Geology of South Australia

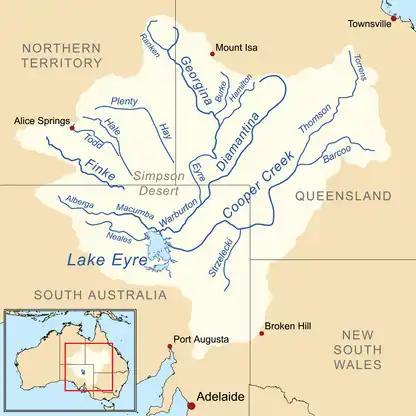
A map of the Lake Eyre Basin

The Lake Eyre Basin is the largest endorheic basin in Australia and is over 1.14 million square kilometres. The basin lies in the north east of the state of South Australia. Its South Australian territory is predominantly semi-arid to arid land. As an endorheic basin, it has no outflows to other bodies of water such as oceans or rivers. As a result, the main causes of water loss are evaporation and seepage. The Lake Eyre Basin consists of seven drainage catchments, with the Georgina Diamantina, Cooper Creek and Neales Peake catchments located fully or partially in South Australia.